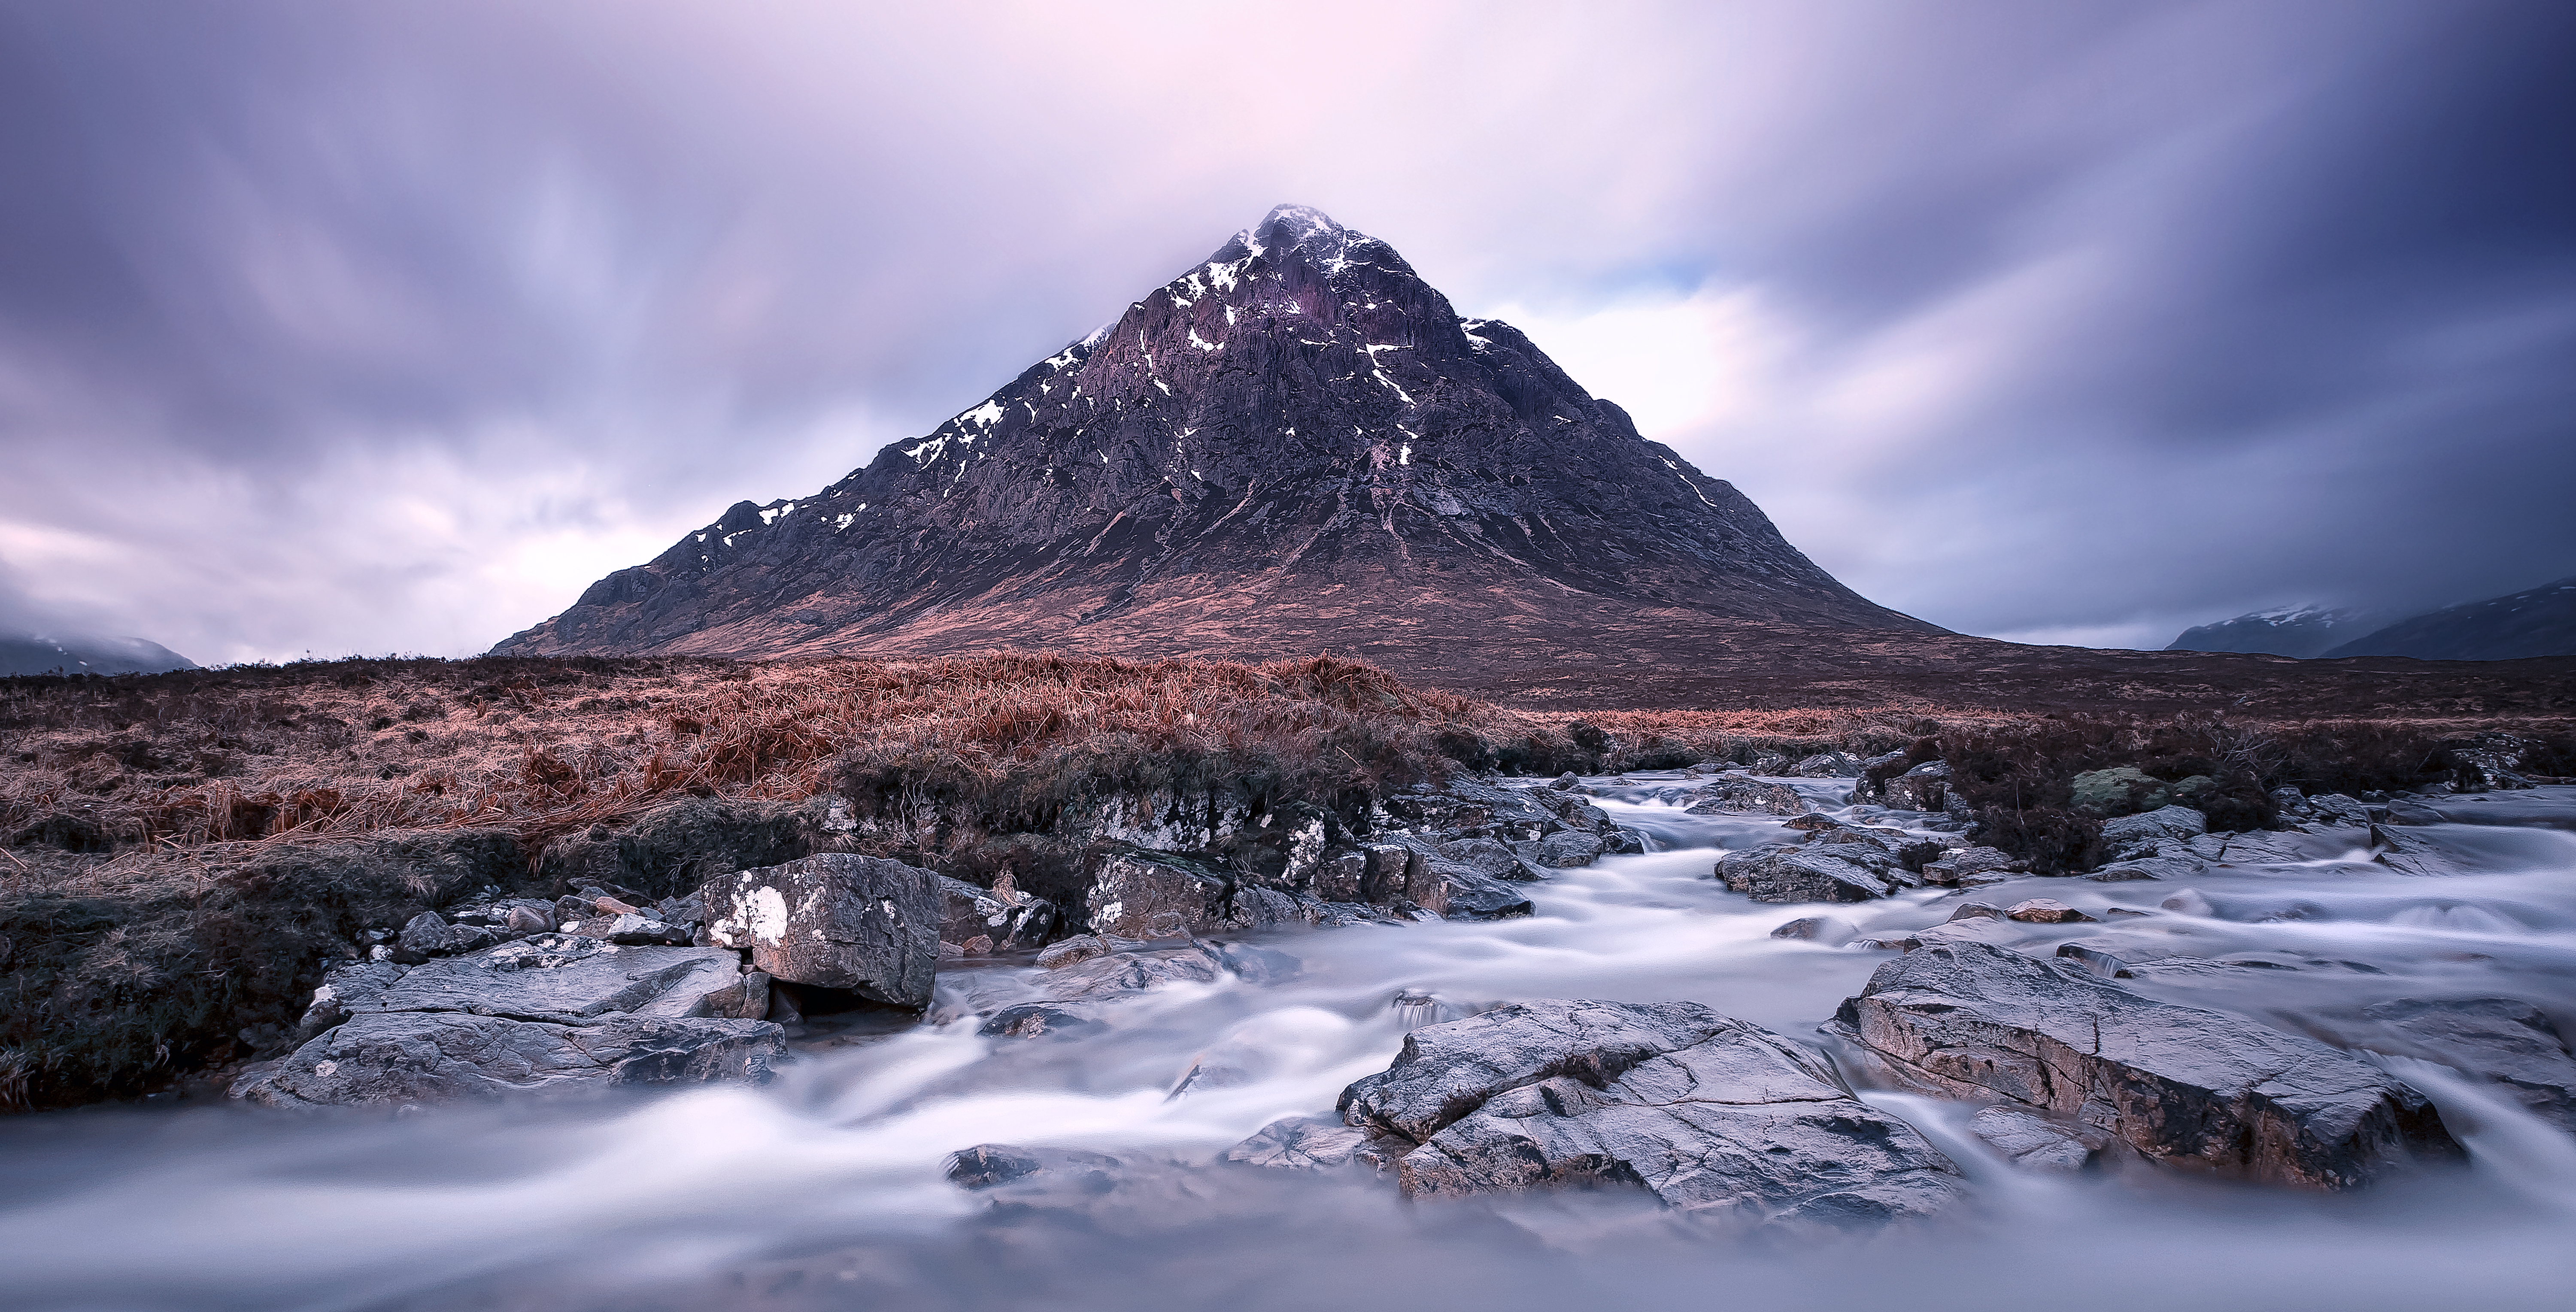
landscape, nature, rock, wilderness, mountain, snow, winter, cloud, mountain range, ice, weather, summit, alps, plateau, longexposure, scotland, fell, loch, glencoe, buachailleetivemor, rivercoupall, landform, geographical feature, mountainous landforms